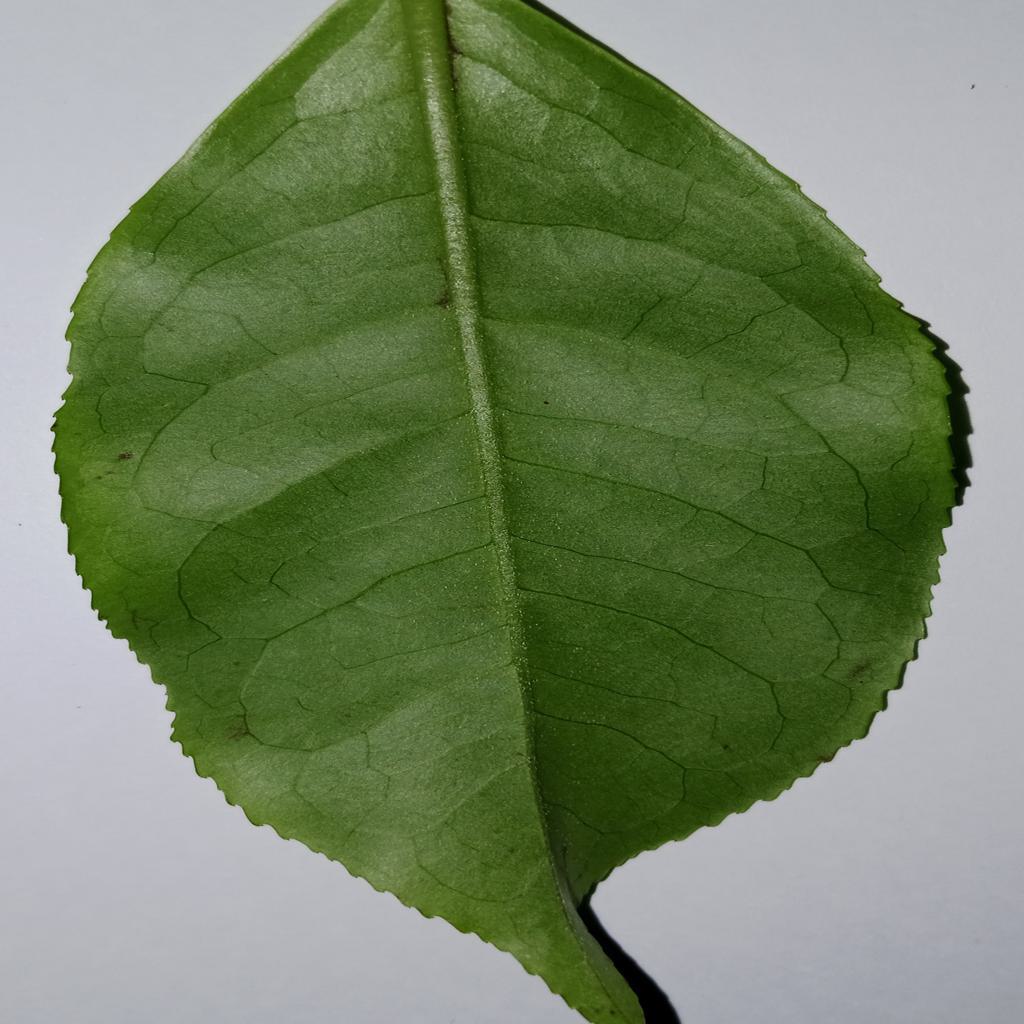
Label: Healthy